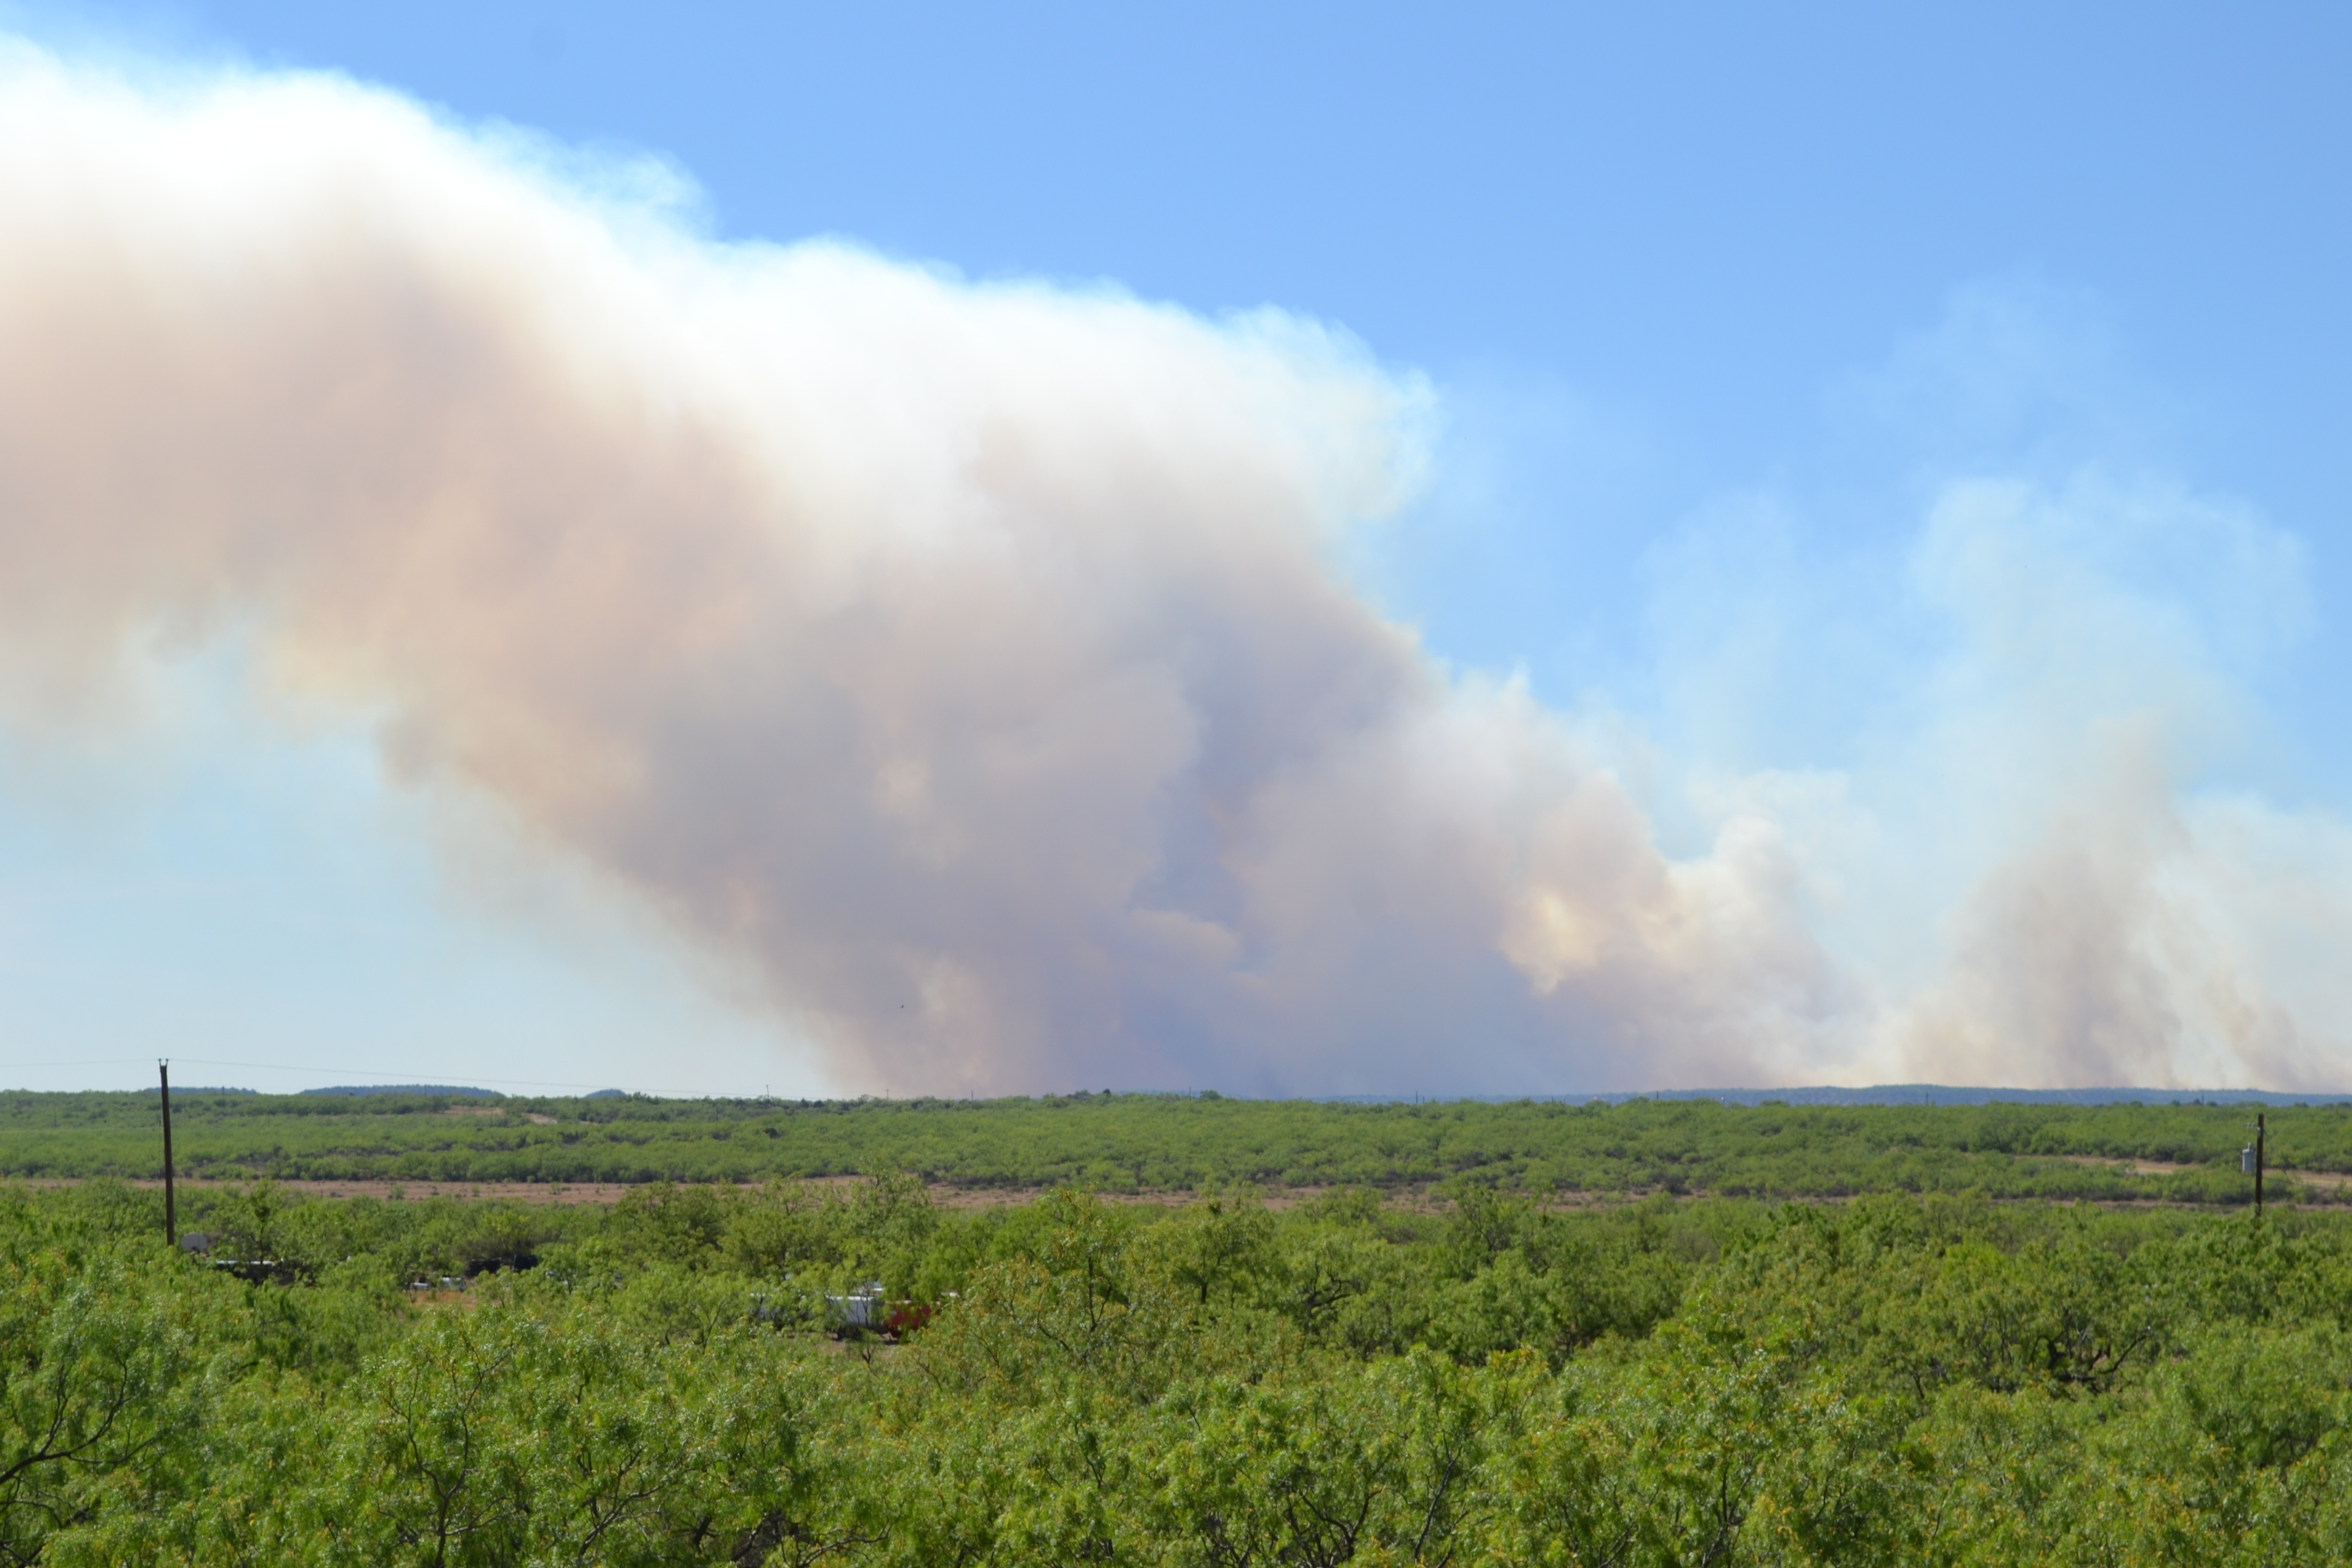
landscape, grass, cloud, sky, field, meadow, prairie, brush, land, smoke, crop, fire, soil, agriculture, plain, grassland, texas, habitat, wildfire, rural area, atmospheric phenomenon, atmosphere of earth, acreage